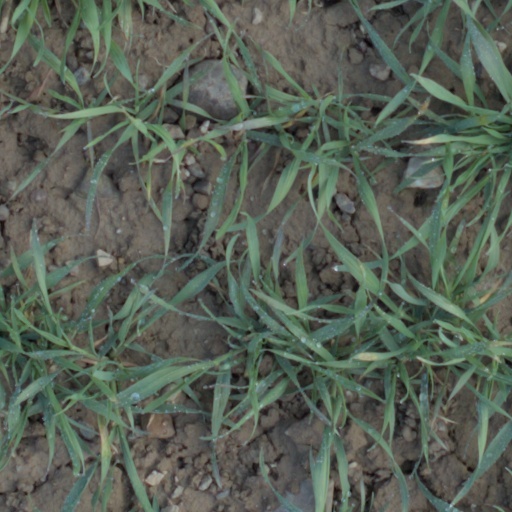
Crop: wheat